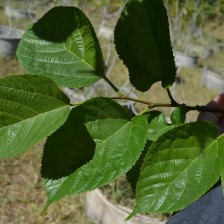
Variety: TaiwanStraberry